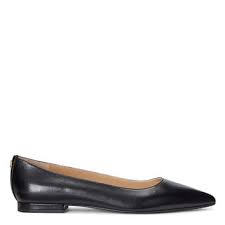
Label: Ballet Flat